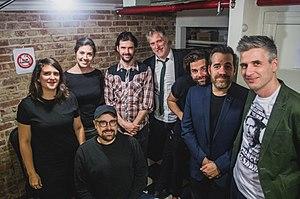
Dernière photo d'équipe de «.La soirée est (encore jeune)
La soirée est (encore) jeune est une émission de radio hebdomadaire québécoise diffusée sur les ondes d'ICI Radio-Canada Première depuis le 29 juin 2012, diffusée les samedis et dimanches depuis le 23 août 2014. L'émission a été télédiffusée sur les ondes d'ICI ARTV et webdiffusée sur la plateforme d'ICI TOU.TV à partir du 27 septembre 2015. L'émission animée par Jean-Philippe Wauthier, Frédéric Savard, Olivier Niquet et Jean-Sébastien Girard était enregistrée devant public les jeudis au bar Chez Roger à Montréal et à l'occasion au Théâtre Corona.